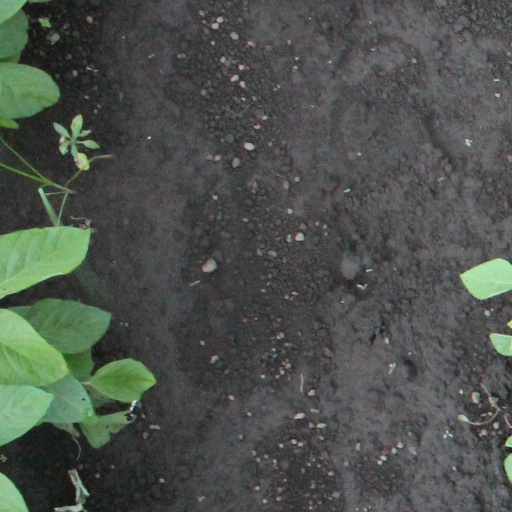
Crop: soybean